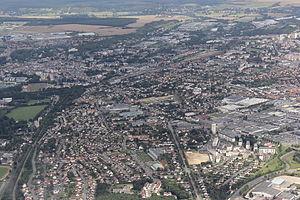
Vue aérienne de Vernouillet et du Sud-Ouest de Dreux
Vernouillet est une commune du département d'Eure-et-Loir, dans la région Centre-Val de Loire, en France. Située à 75 kilomètres à l'ouest de Paris, cette ville fait partie de l'agglomération de Dreux.